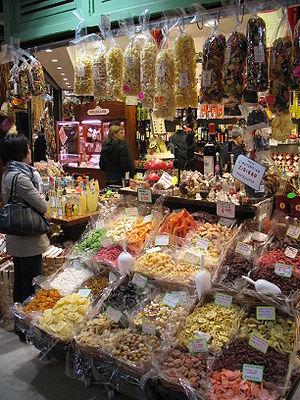
Le Marché Central de Florence est situé via Panicale et piazza del mercato Centrale. Il résulte de l'époque du Risanamento, période pendant laquelle Florence était la Capitale de l'Italie à la fin du XIXᵉ siècle.